Delfina Guzmán

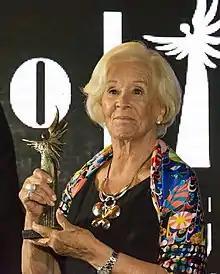

Delfina Guzmán Correa (born 7 April 1928) is a Chilean actress. She has appeared in more than 30 films and television shows since 1968. She starred in the 1968 Raúl Ruiz film "Three Sad Tigers". She is the daughter of Florencio Guzmán Larraín and María Luisa Correa Ugarte. Her son, Nicolás Eyzaguirre, is a Chilean economist.